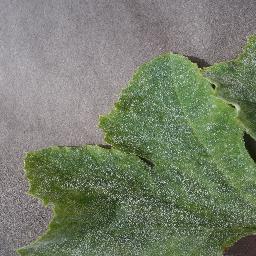
Label: Squash___Powdery_mildew